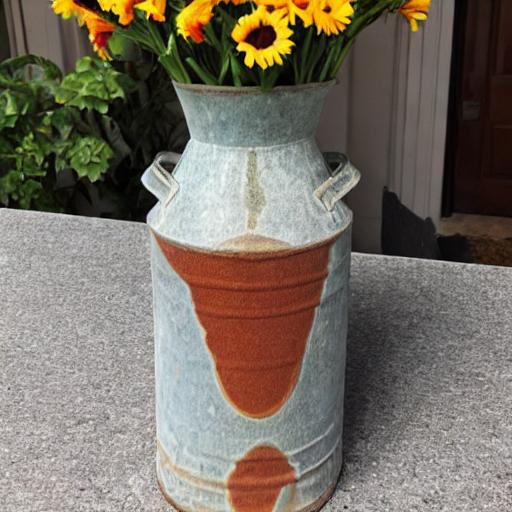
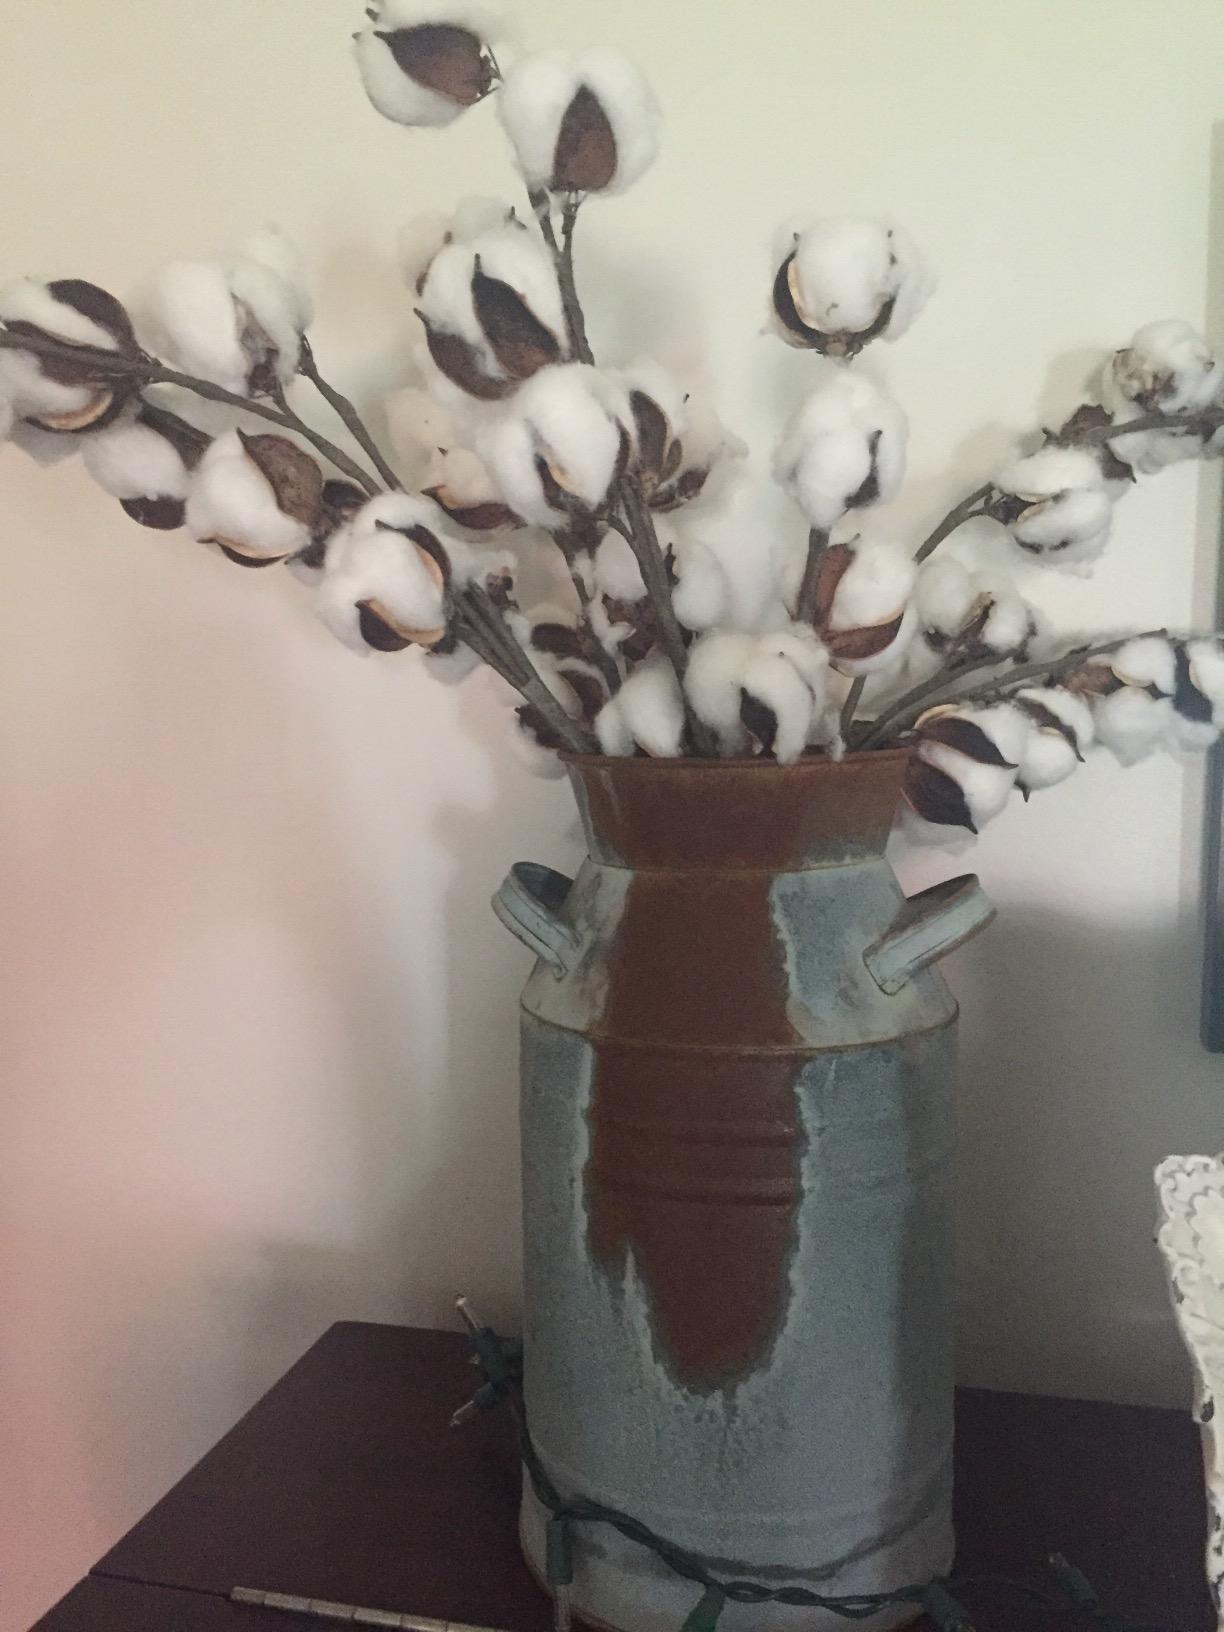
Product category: vase
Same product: no